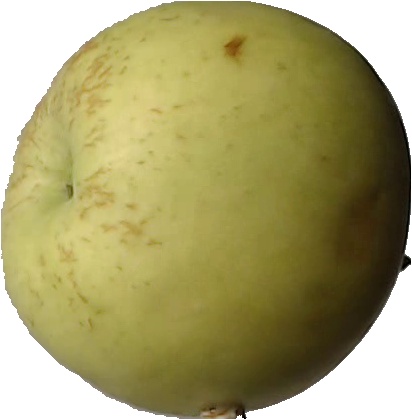
Label: apple_golden_3